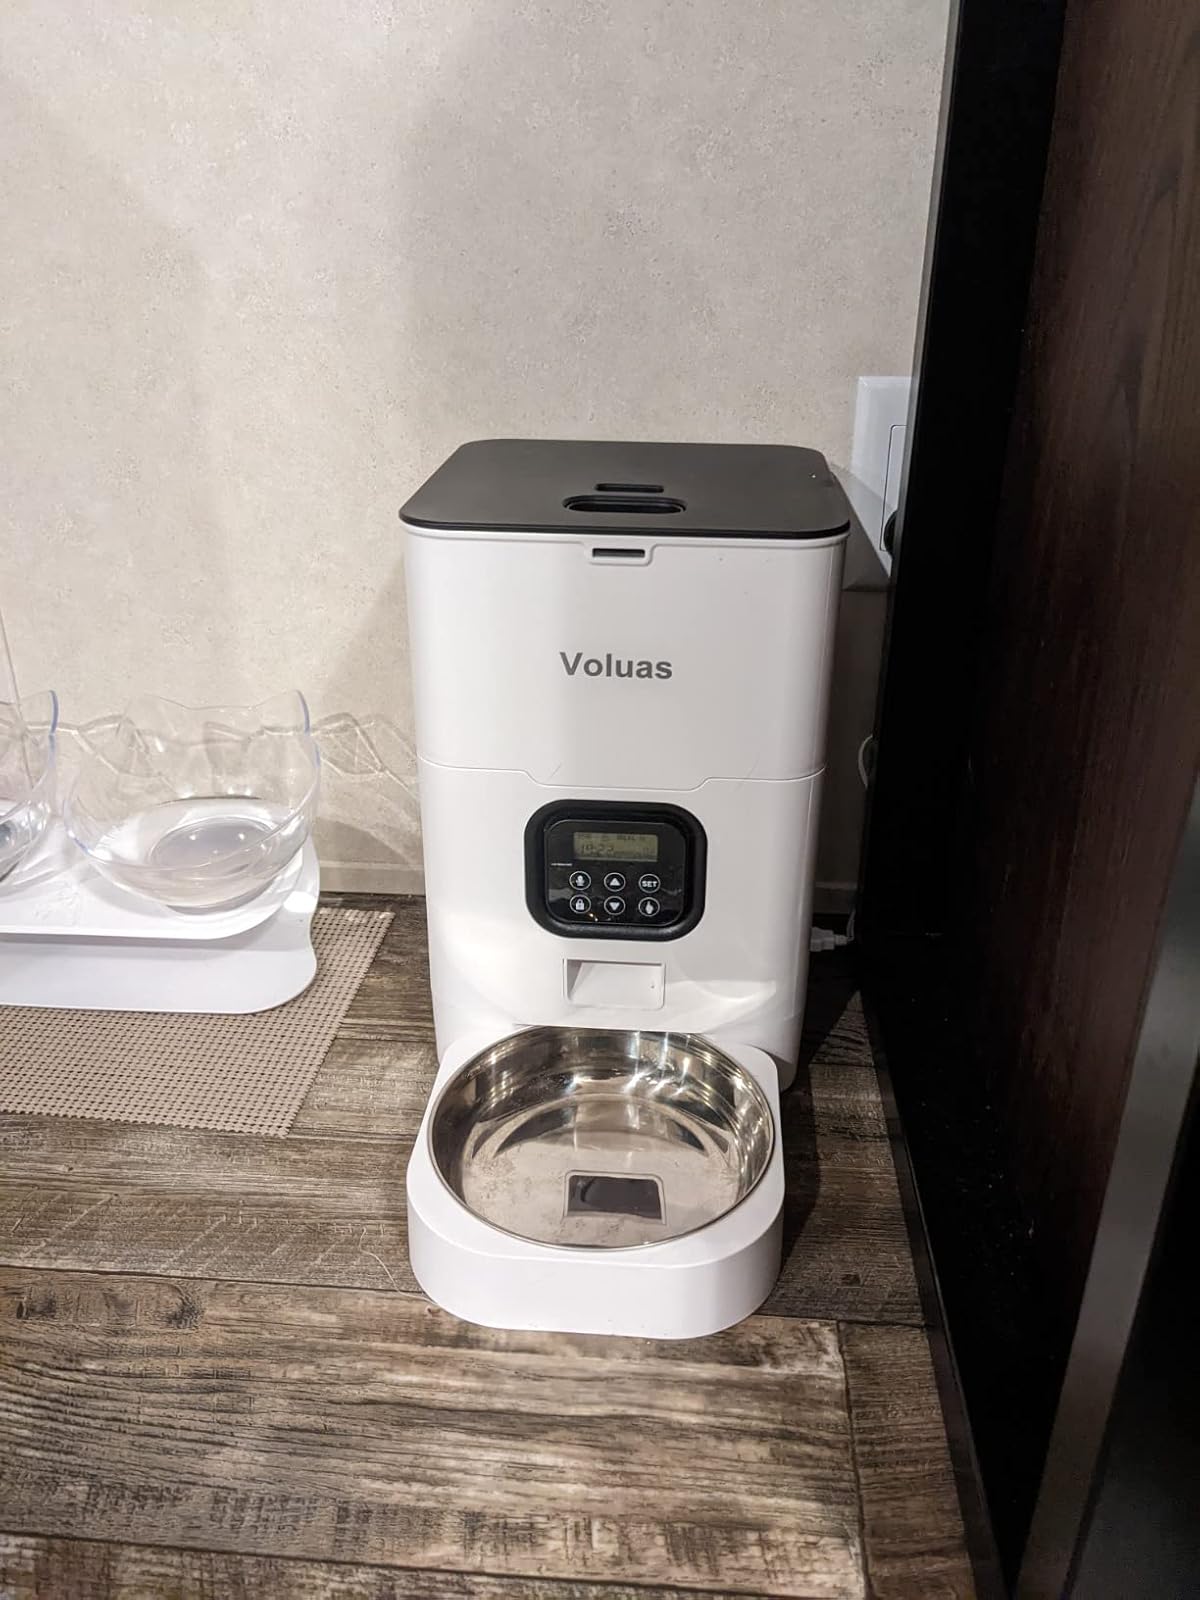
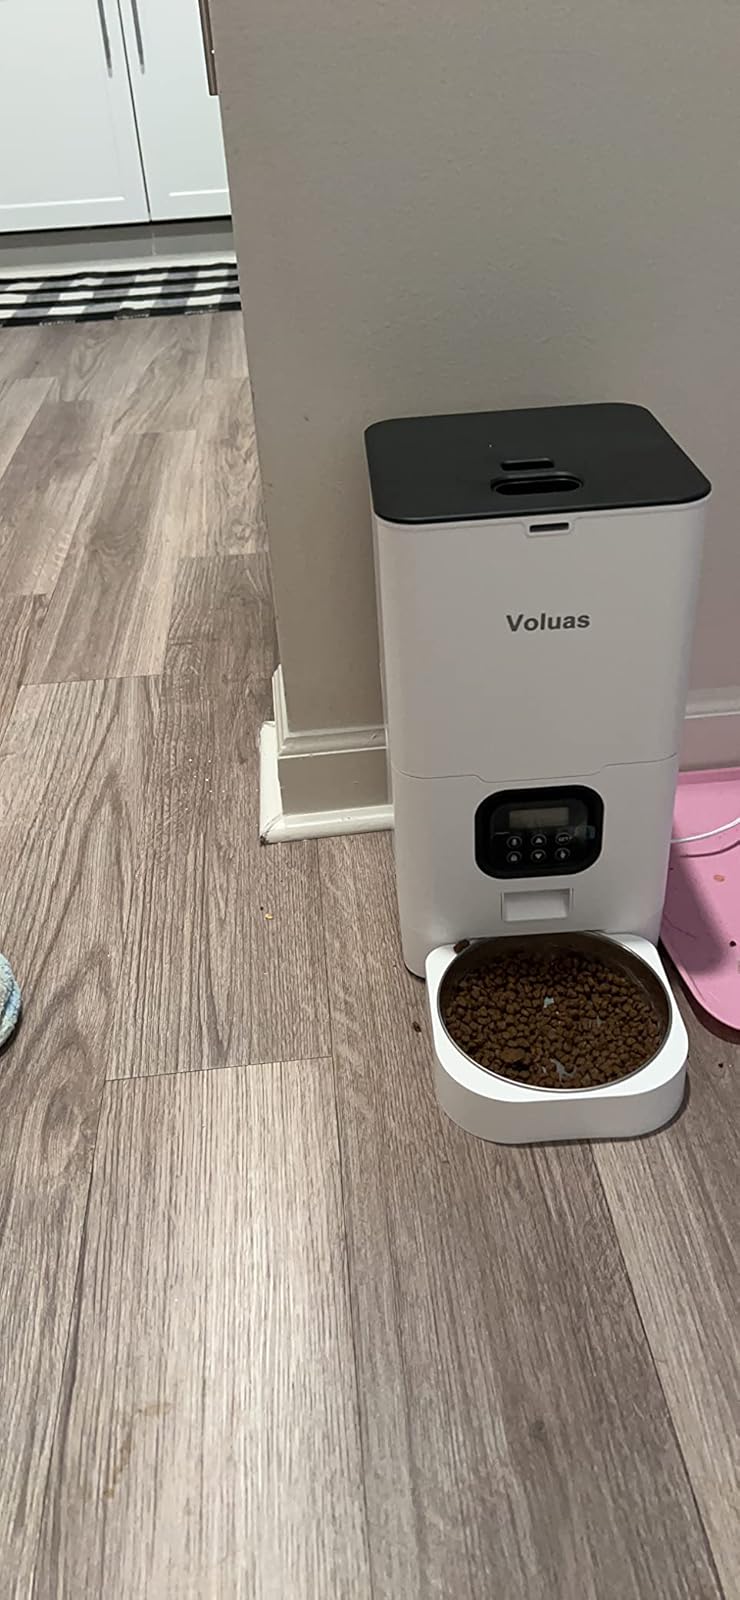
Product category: items_feeder
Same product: yes